Bloody Roar 2

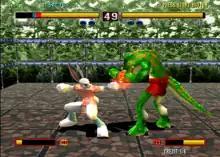
Alice (left) versus Busuzima (right), both in beast mode

Just like its predecessor, every character has a beast form that can be used to initiate new attacks, recover some lost health and generally be faster and/or more powerful with their attacks. In addition, the sequel introduces "Beast Drives": super attacks that initiate a cutscene and inflict substantial damage towards the opponent, with each Beast Drive varying in uniqueness depending on the character.